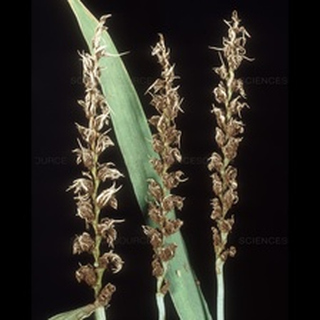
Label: wheat_smut